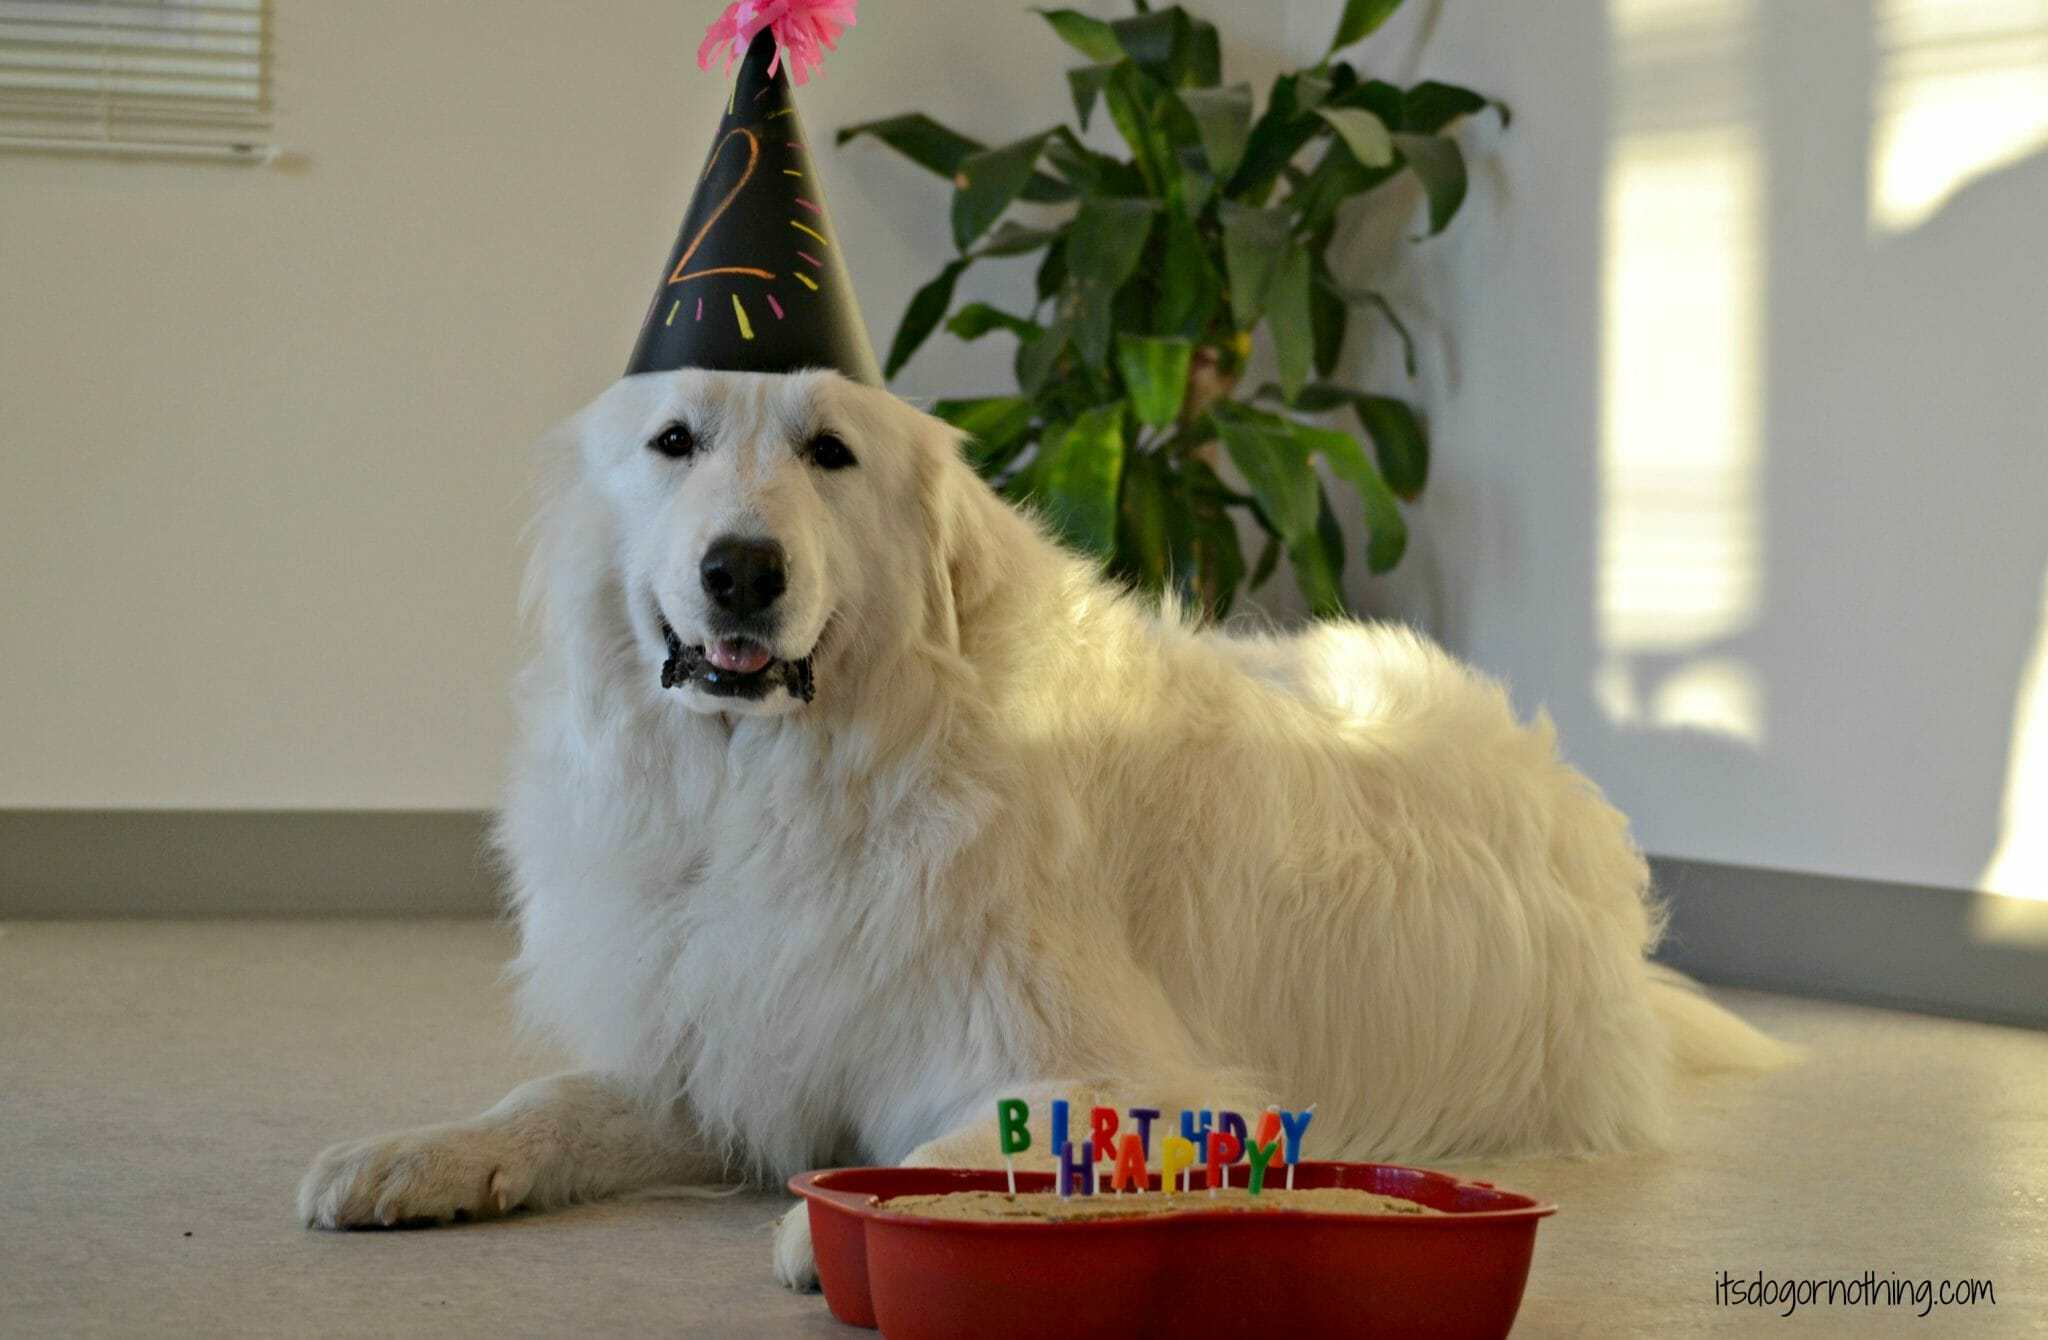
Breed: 225-n000073-Great_Pyrenees